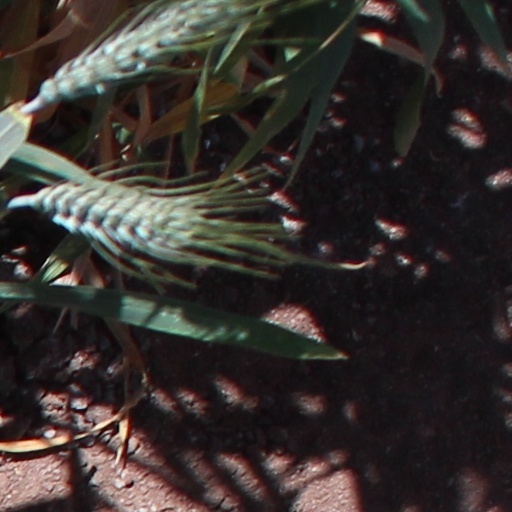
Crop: wheat